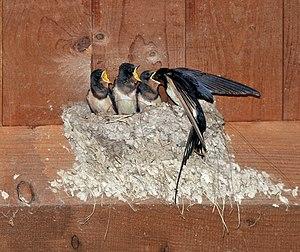
Un Hirondelle rustique. Photo prise dans la réserve de Springe, en Basse-Saxe (Allemagne). Polski: Dymówka Русский: Деревенская ласточка